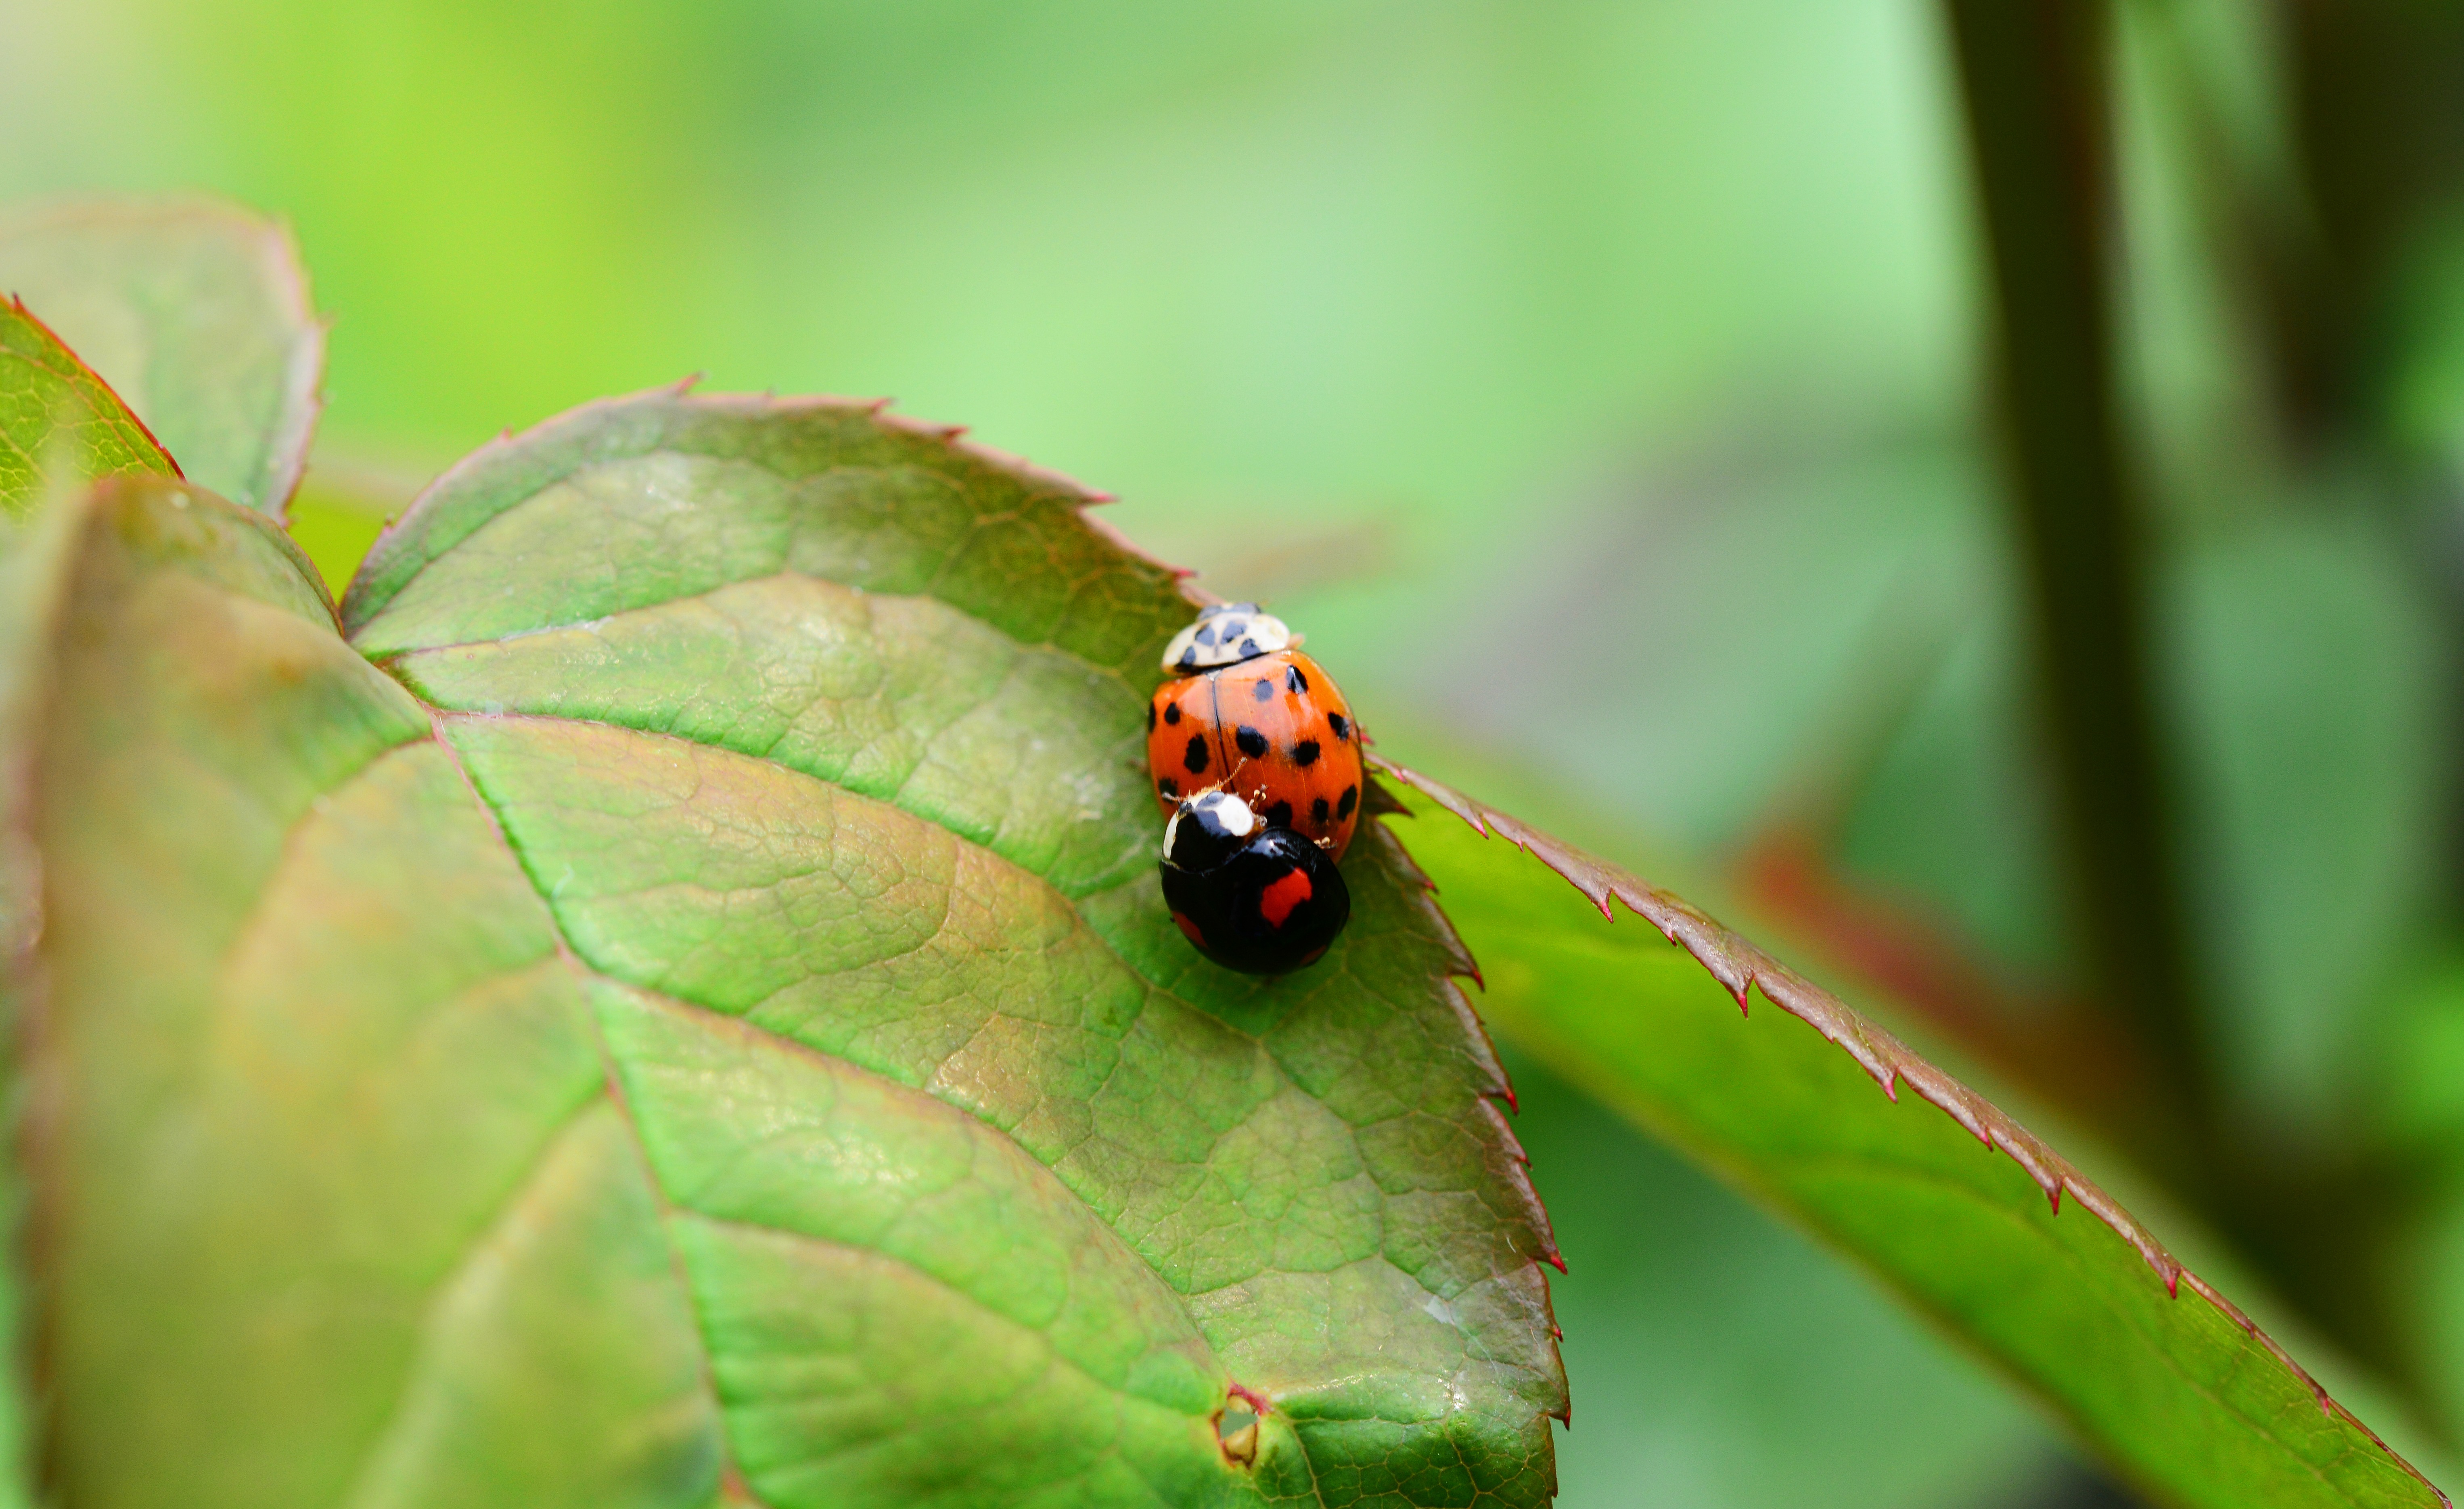
nature, photography, leaf, flower, fly, wildlife, orange, green, red, insect, ladybug, black, fauna, ladybird, invertebrate, close up, insects, detail, beetle, copulation, harlequin, mating, macro photography, arthropod, leaf beetle, harmonia axyridis, plant stem, asian lady beetle